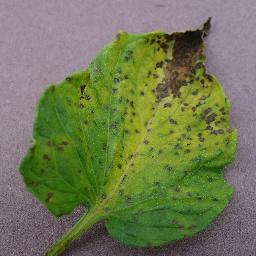
Label: Tomato___Septoria_leaf_spot